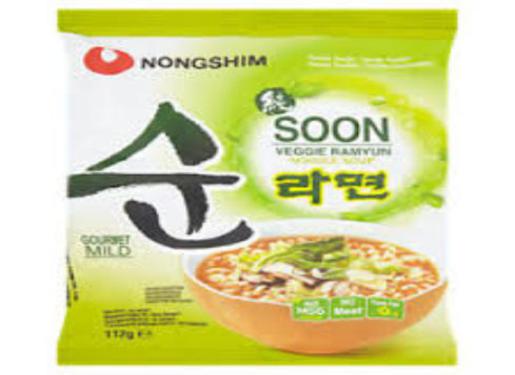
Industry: Food